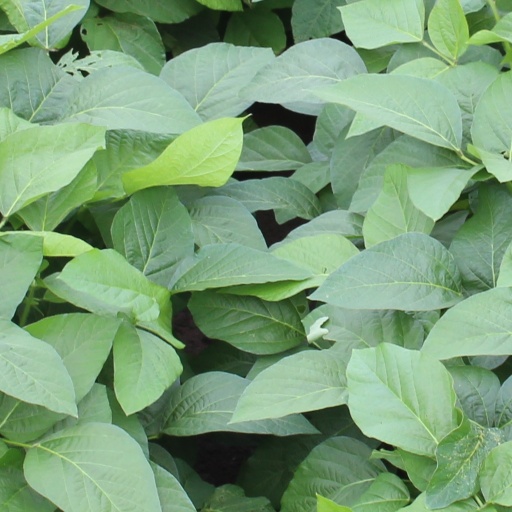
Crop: soybean